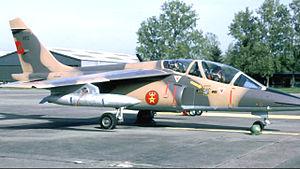
L’Alphajet ou Alpha Jet est un avion militaire de conception franco-allemande, destiné à l'entraînement ou à l'attaque au sol. Il a été construit à environ cinq cents exemplaires, utilisés par seize pays différents.